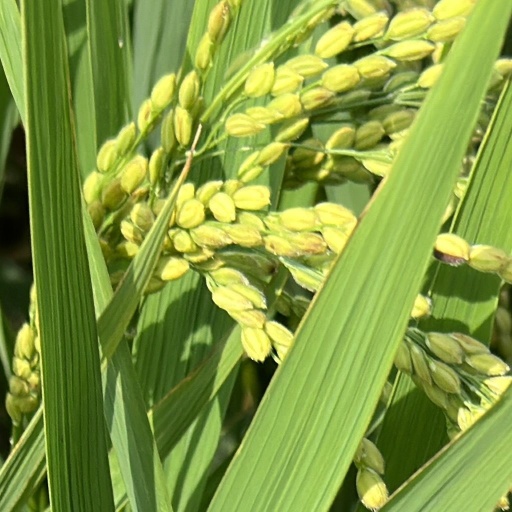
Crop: rice